Visborg

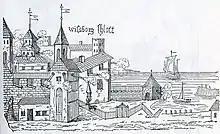
Castle Wisborg in an early 17th-century drawing

Visborg (Wisborg) refers to a fortress in the town of Visby on the Swedish island of Gotland. Successive fortresses were built in Visby ("borg" means fortress or castle), though Visborg is usually in reference to the castle built here by King Eric of Denmark, Norway, and Sweden.